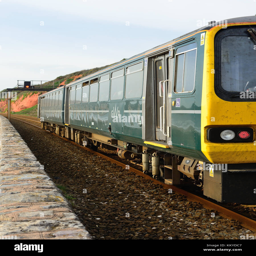
a train waiting at a red signal beside the sea wall